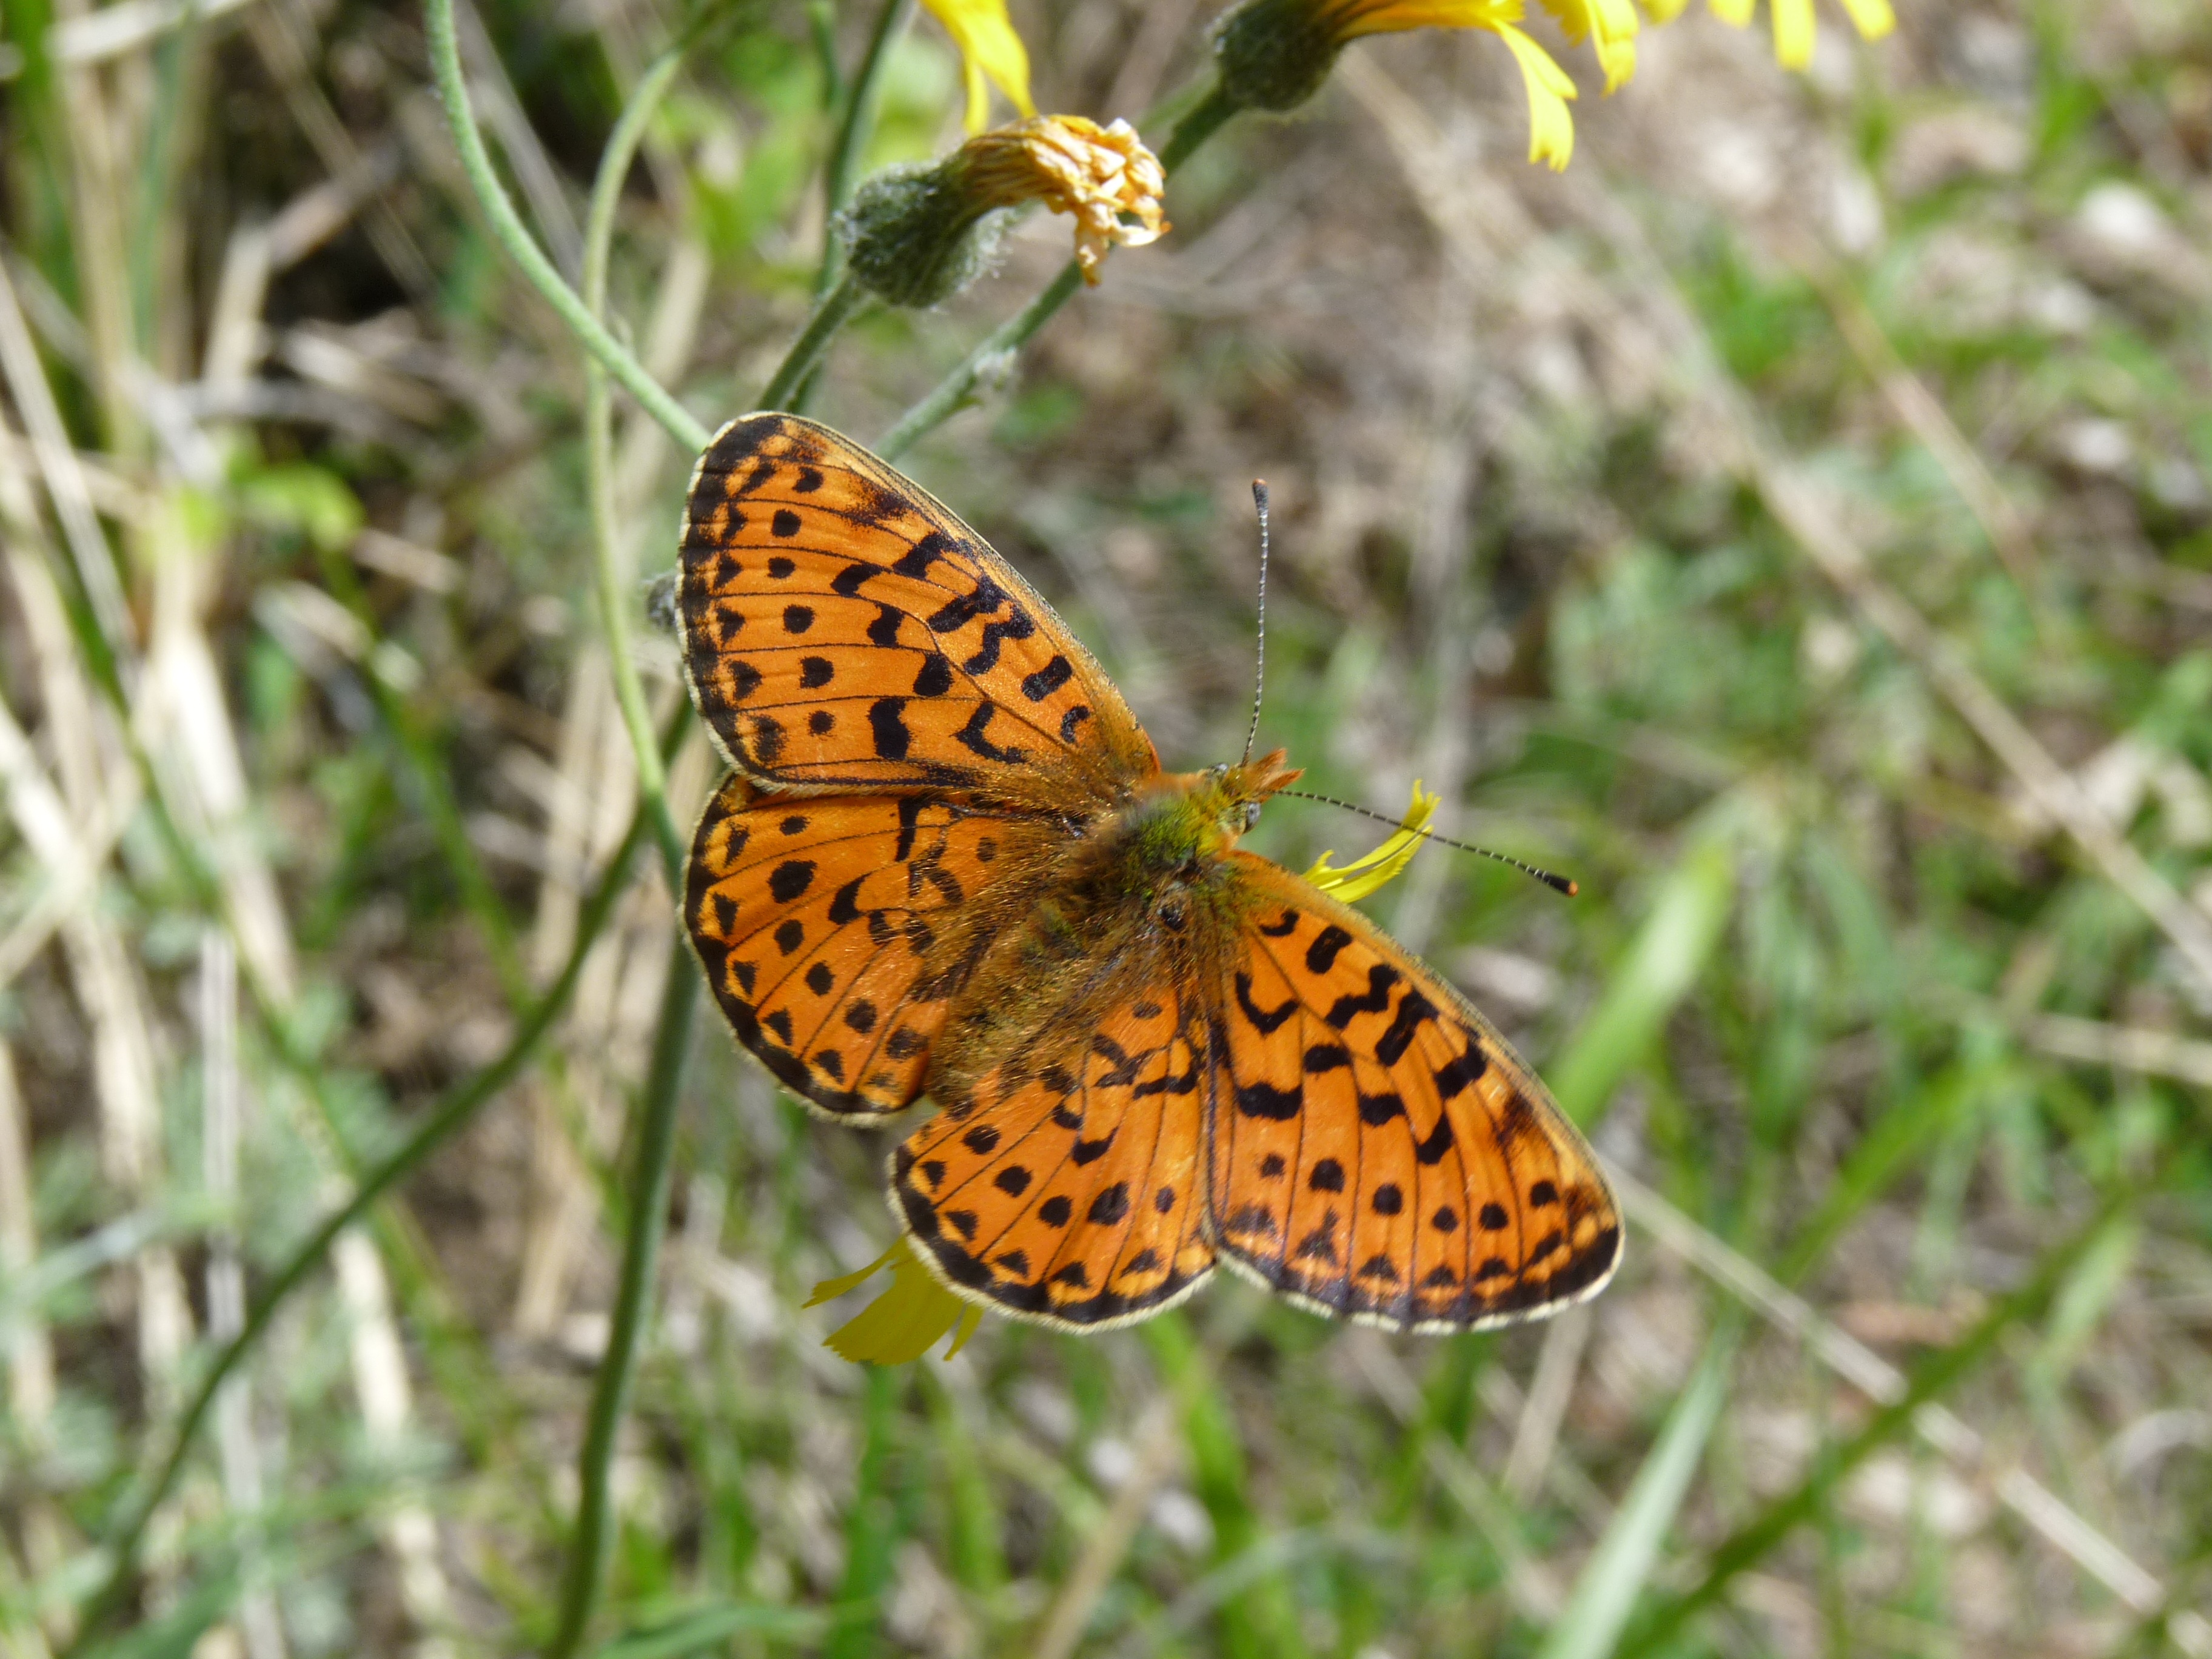
nature, prairie, leaf, flower, wildlife, insect, botany, butterfly, flora, fauna, invertebrate, monarch butterfly, nectar, macro photography, arthropod, pearl bordered fritillary, pollinator, moths and butterflies, lycaenid